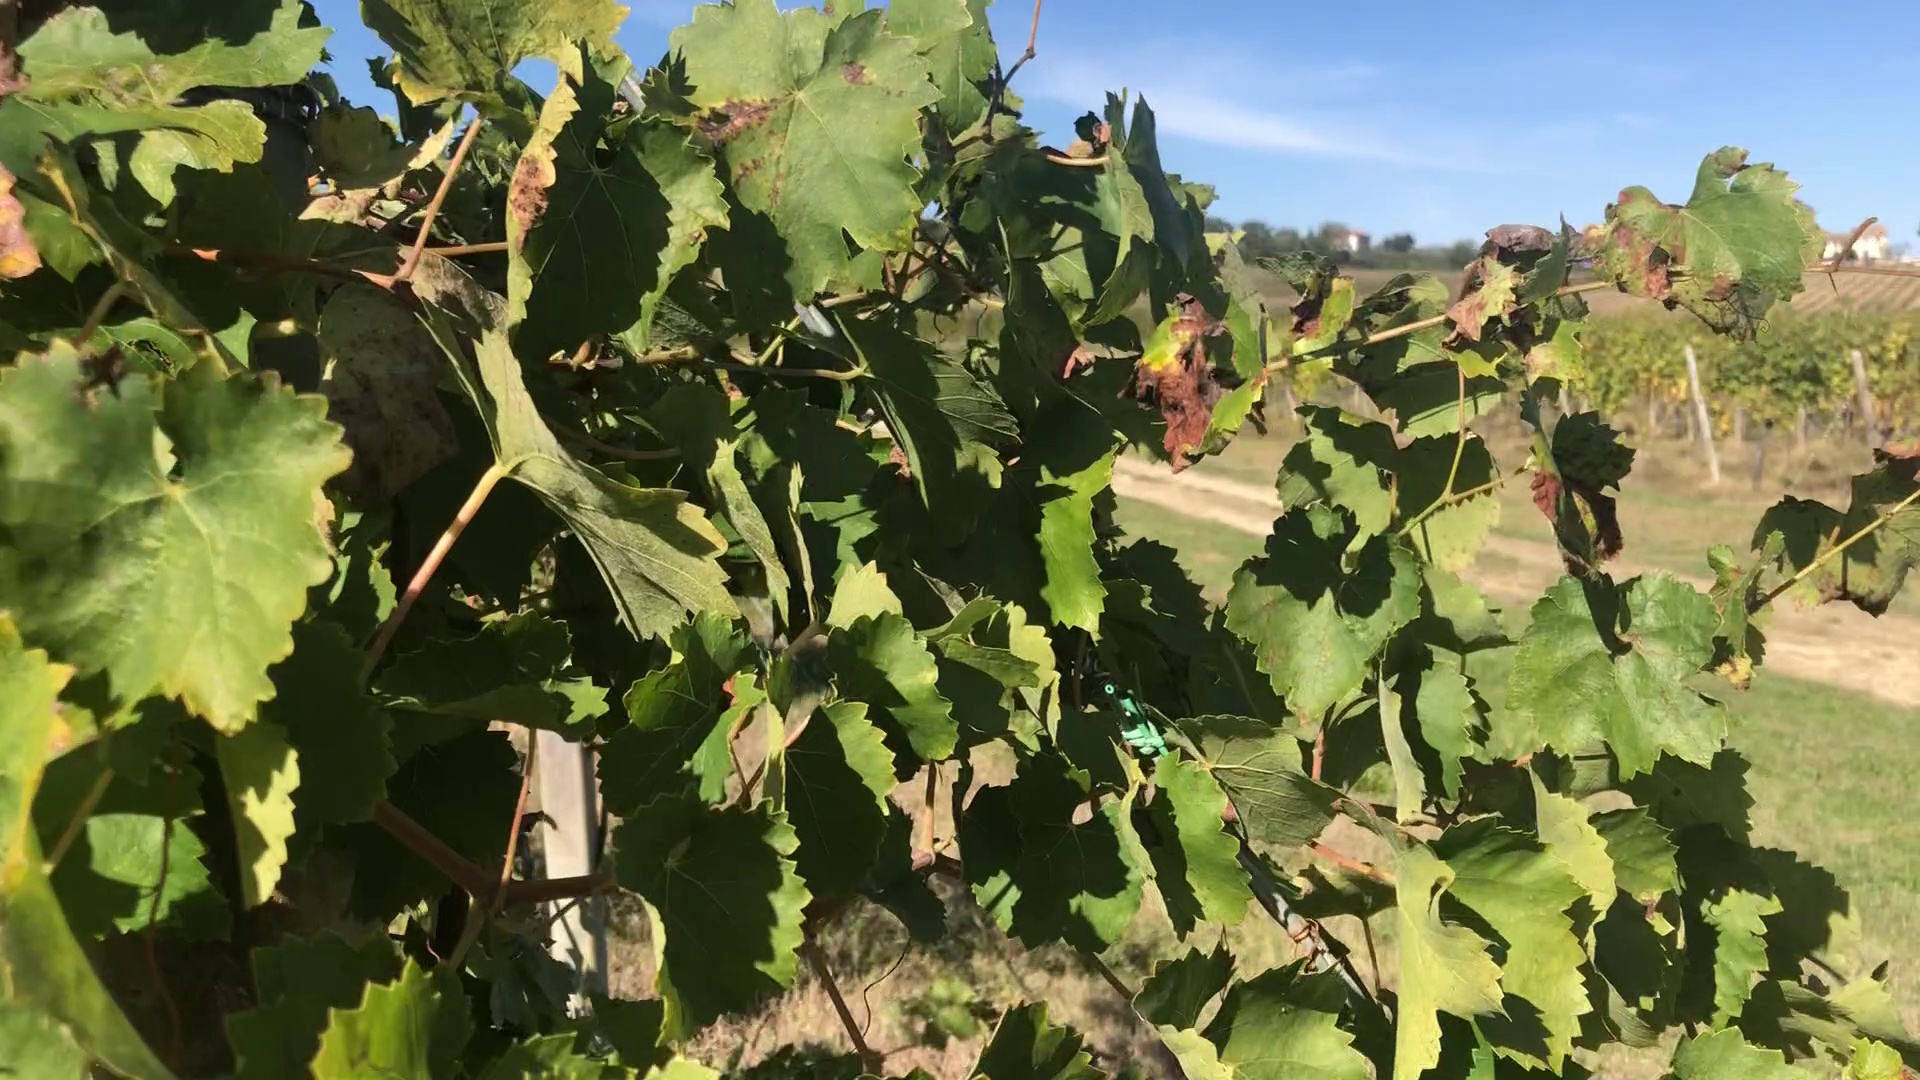
Label: healthy